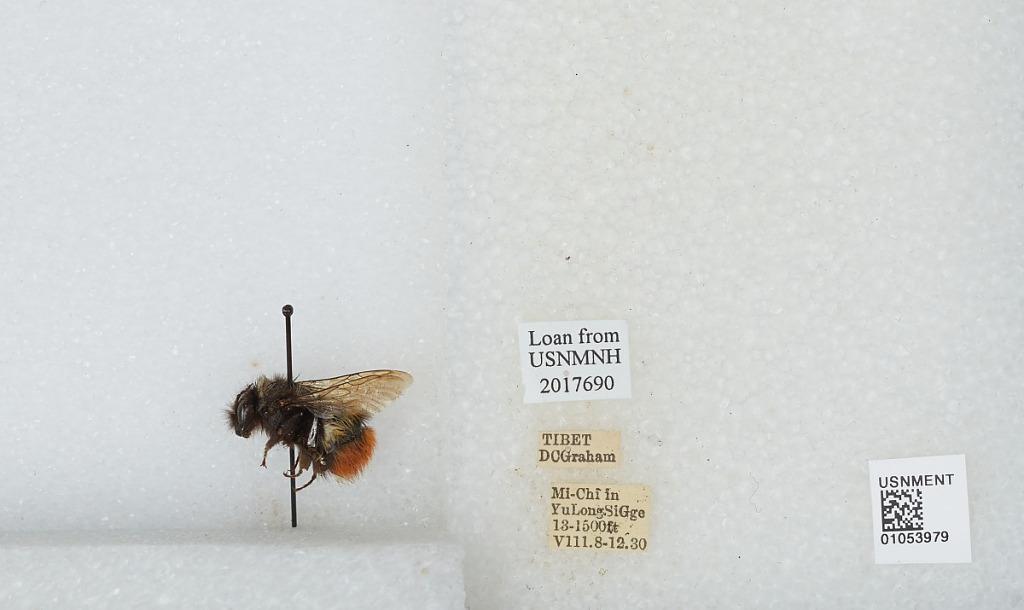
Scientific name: Bombus sp.
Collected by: D. Graham
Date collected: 1930-8-8
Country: China
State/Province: Tibet Autonomous Region
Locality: Mi-Chi in Yu Long Si Gorge